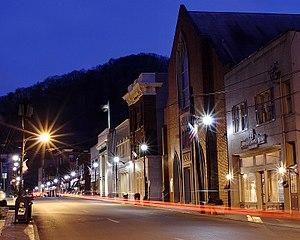
La ville de Hazard est le siège du comté de Perry, dans l’État du Kentucky, aux États-Unis. Sa population s’élevait à 4 456 habitants lors du recensement de 2010, estimée à 5 300 habitants en 2016.